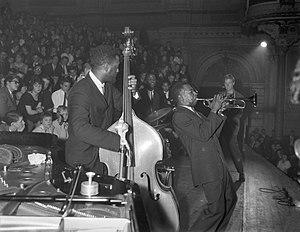
Blue Mitchell, de son vrai nom Richard Allen Mitchell né le 13 mars 1930 à Miami et mort le 21 mai 1979 à Los Angeles, est un trompettiste de jazz américain. Il a joué au sein du Horace Silver Quintet.
Calvin Eugene Taylor dit Gene Taylor, né 19 mars 1929 à Toledo et mort le 22 décembre 2001 à Sarasota, est un contrebassiste de jazz américain.